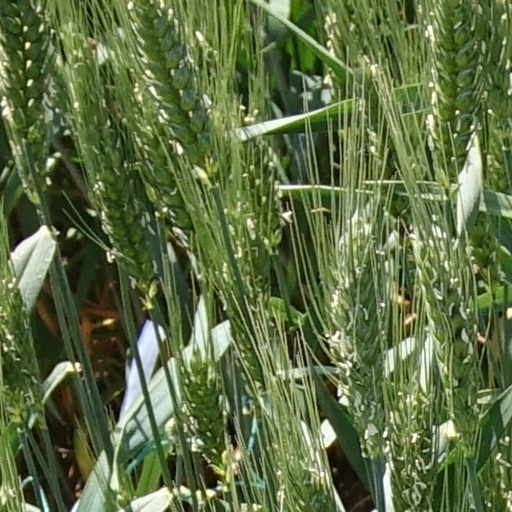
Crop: wheat